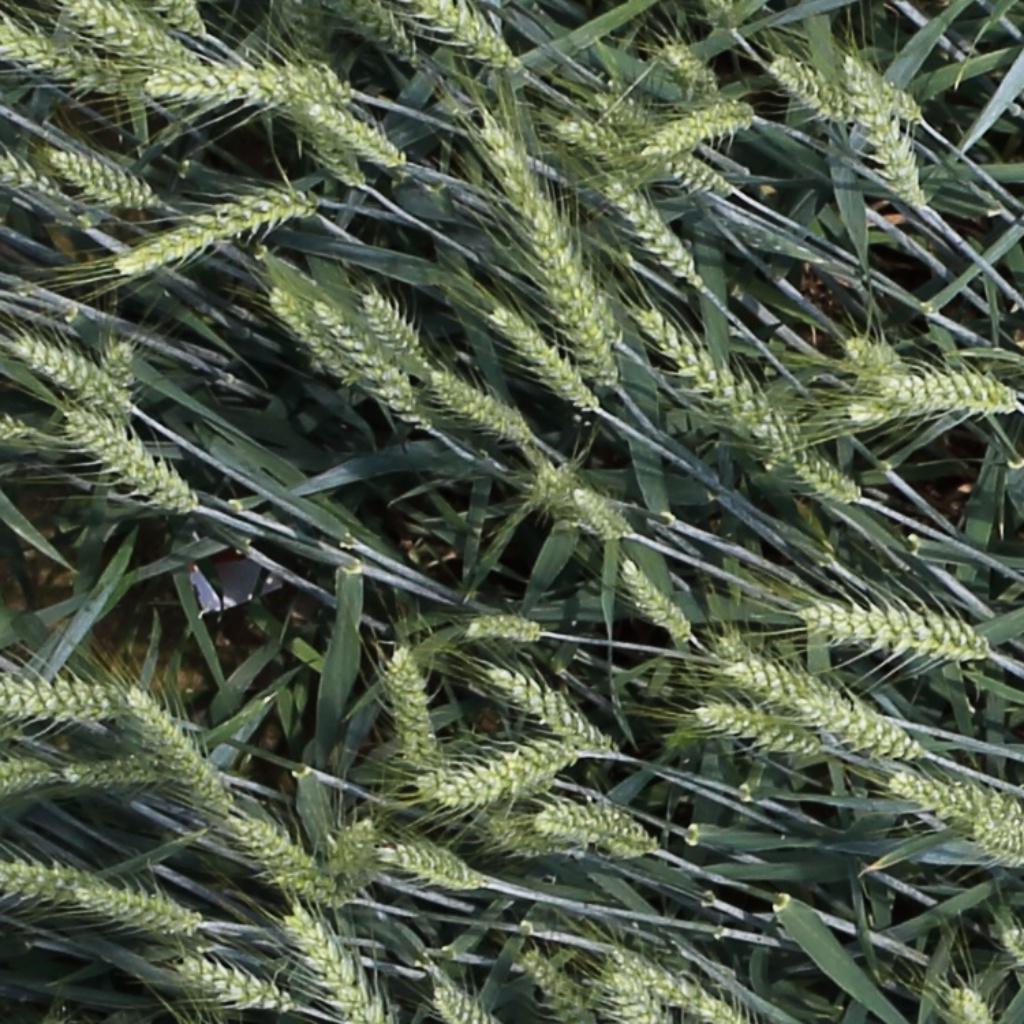
Country: Switzerland
Location: Usask
Wheat development stage: Filling